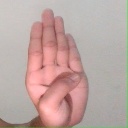
अक्षर: ब